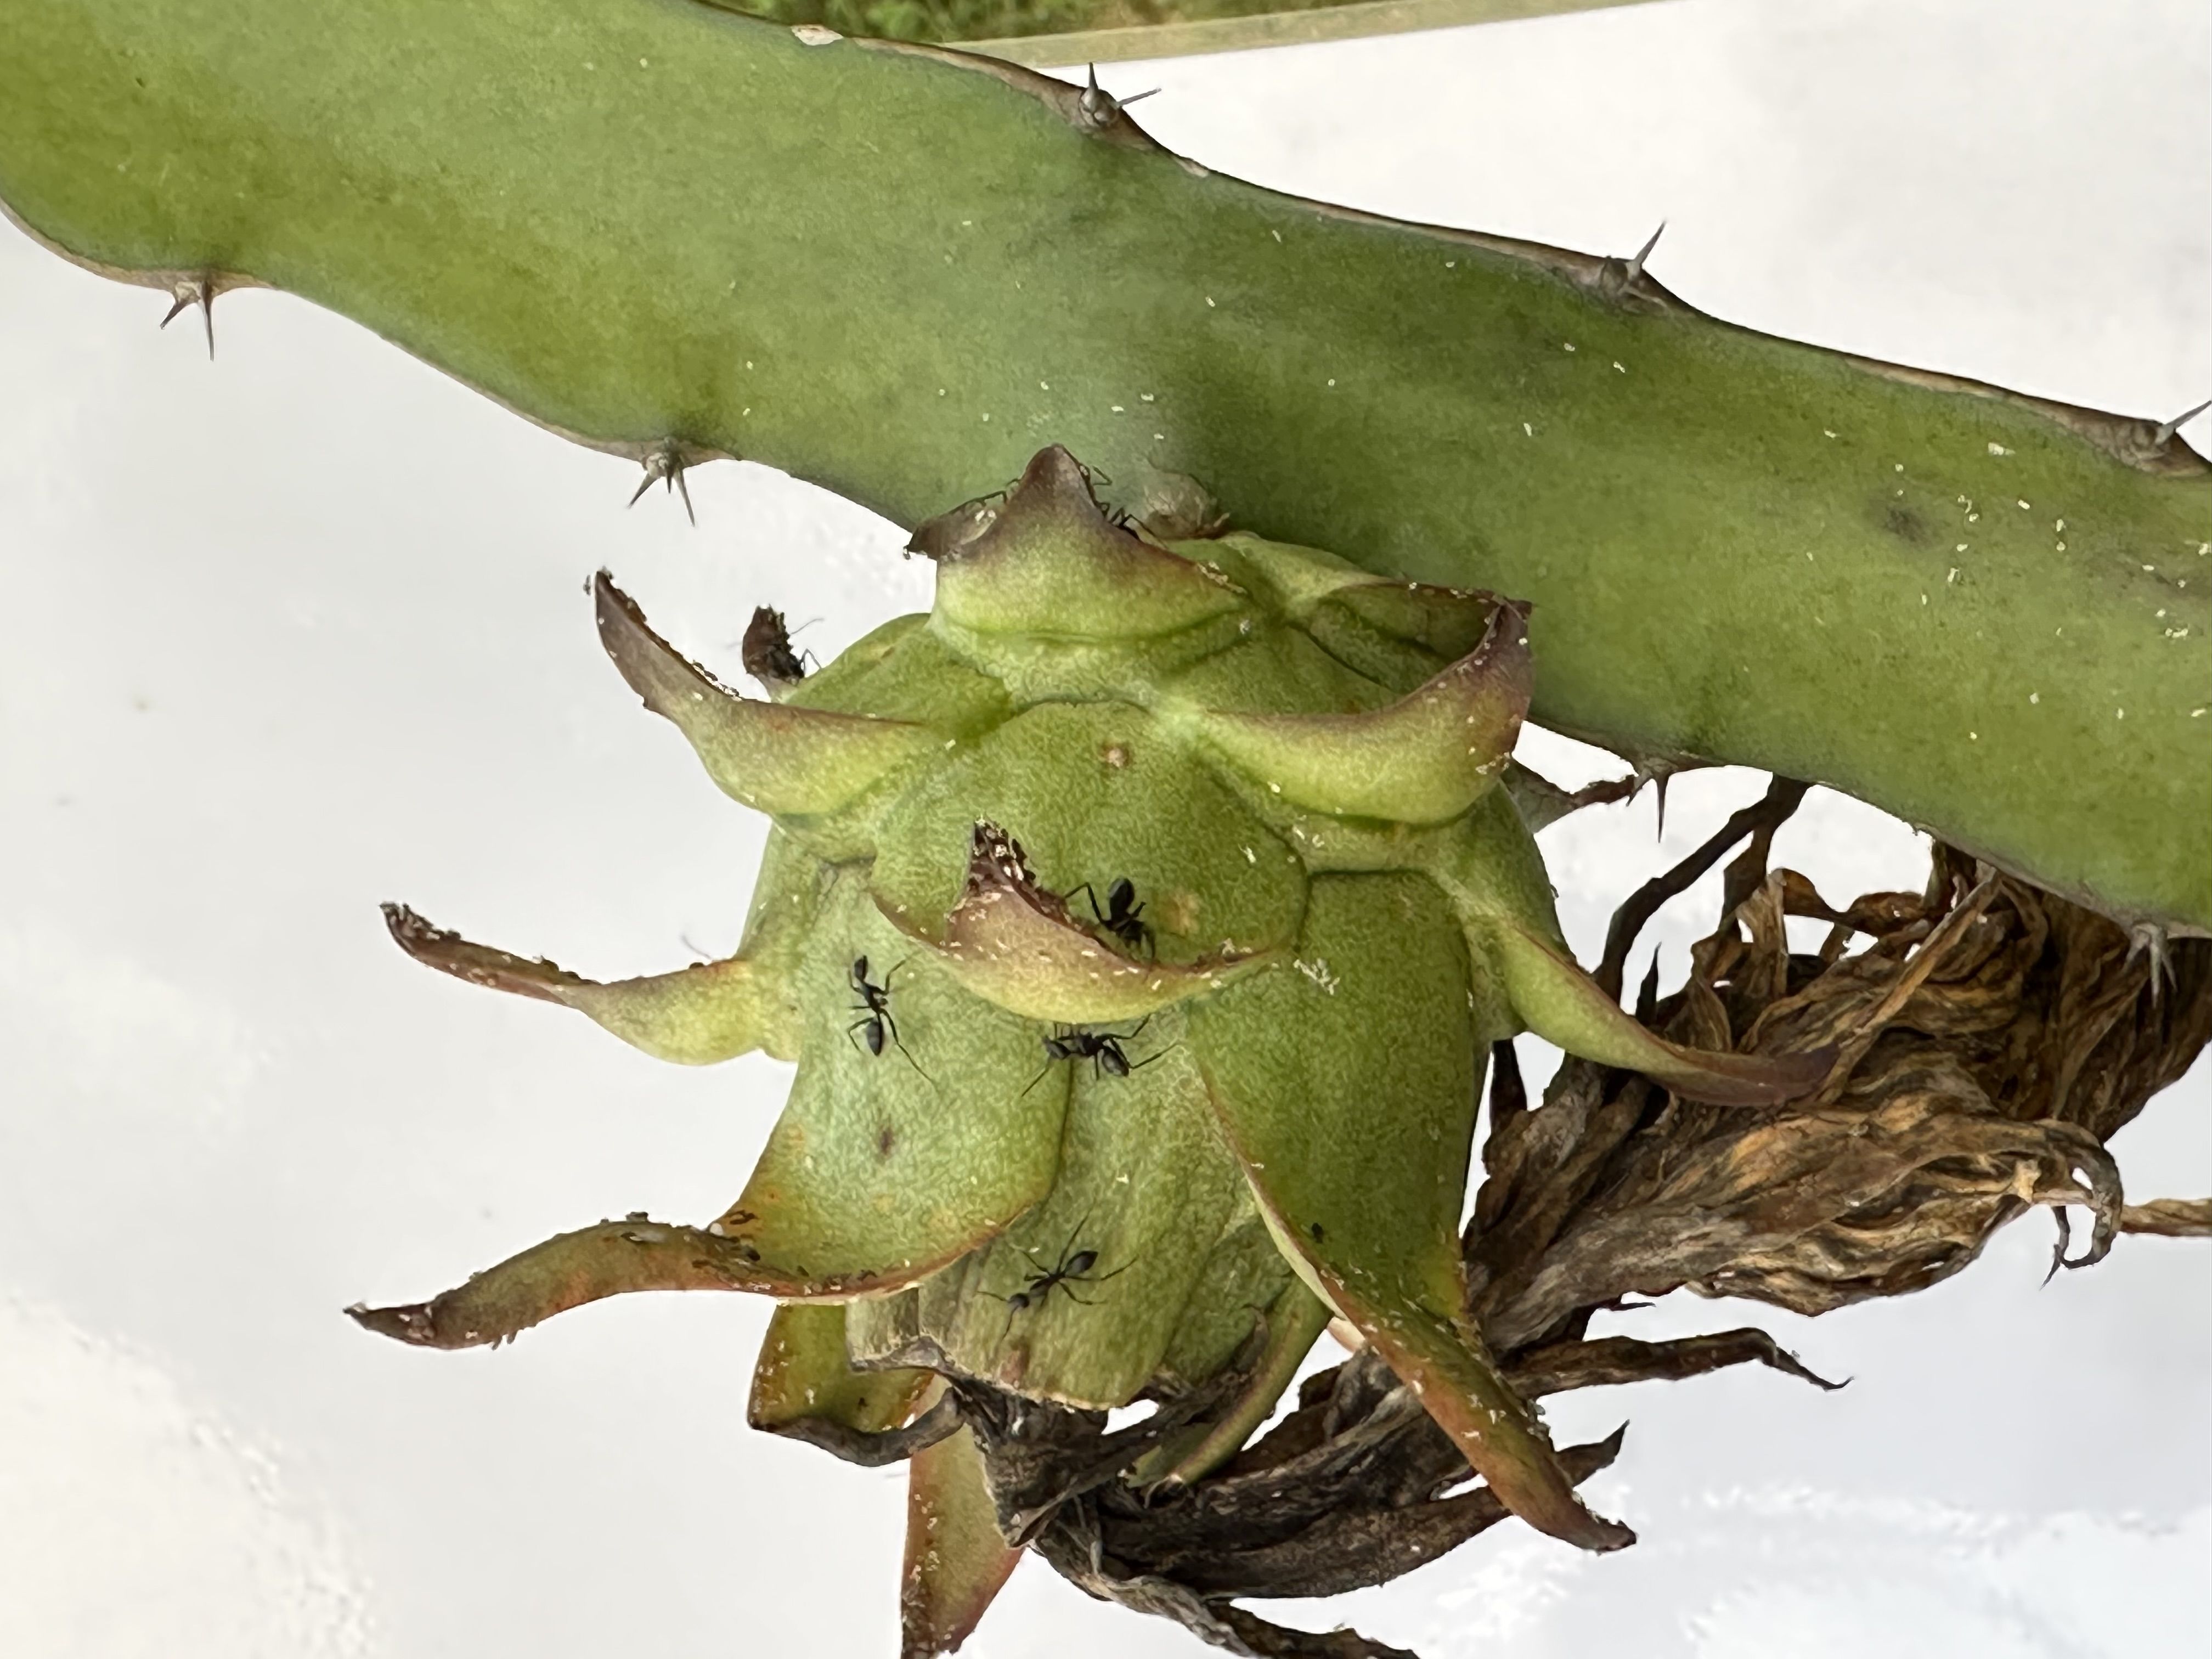
Label: Good fruit